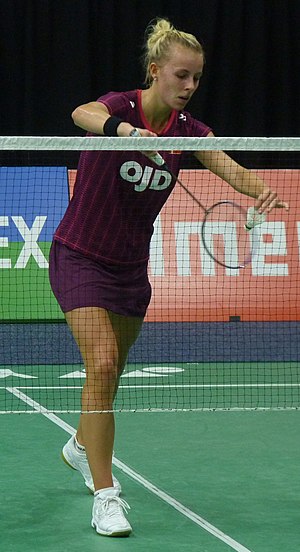
Mia Blichfeldt
Mia Blichfeldt er en dansk badmintonspiller.